Veenai Dhanammal

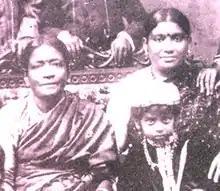
Veenai Dhanammal (left) with her daughter T. Lakshmirathnam and grandson, circa 1910–15.

Dhanammal was born into a family of professional musicians and dancers in George Town, Madras (now Chennai), the capital city of the erstwhile Madras Presidency of British India in 1867. Her grandmother Kamakshi was a reputed dancer, and her mother was a vocalist who trained under Subbaraya Sastri, the son of Syama Sastri of the Carnatic music composer trinity.